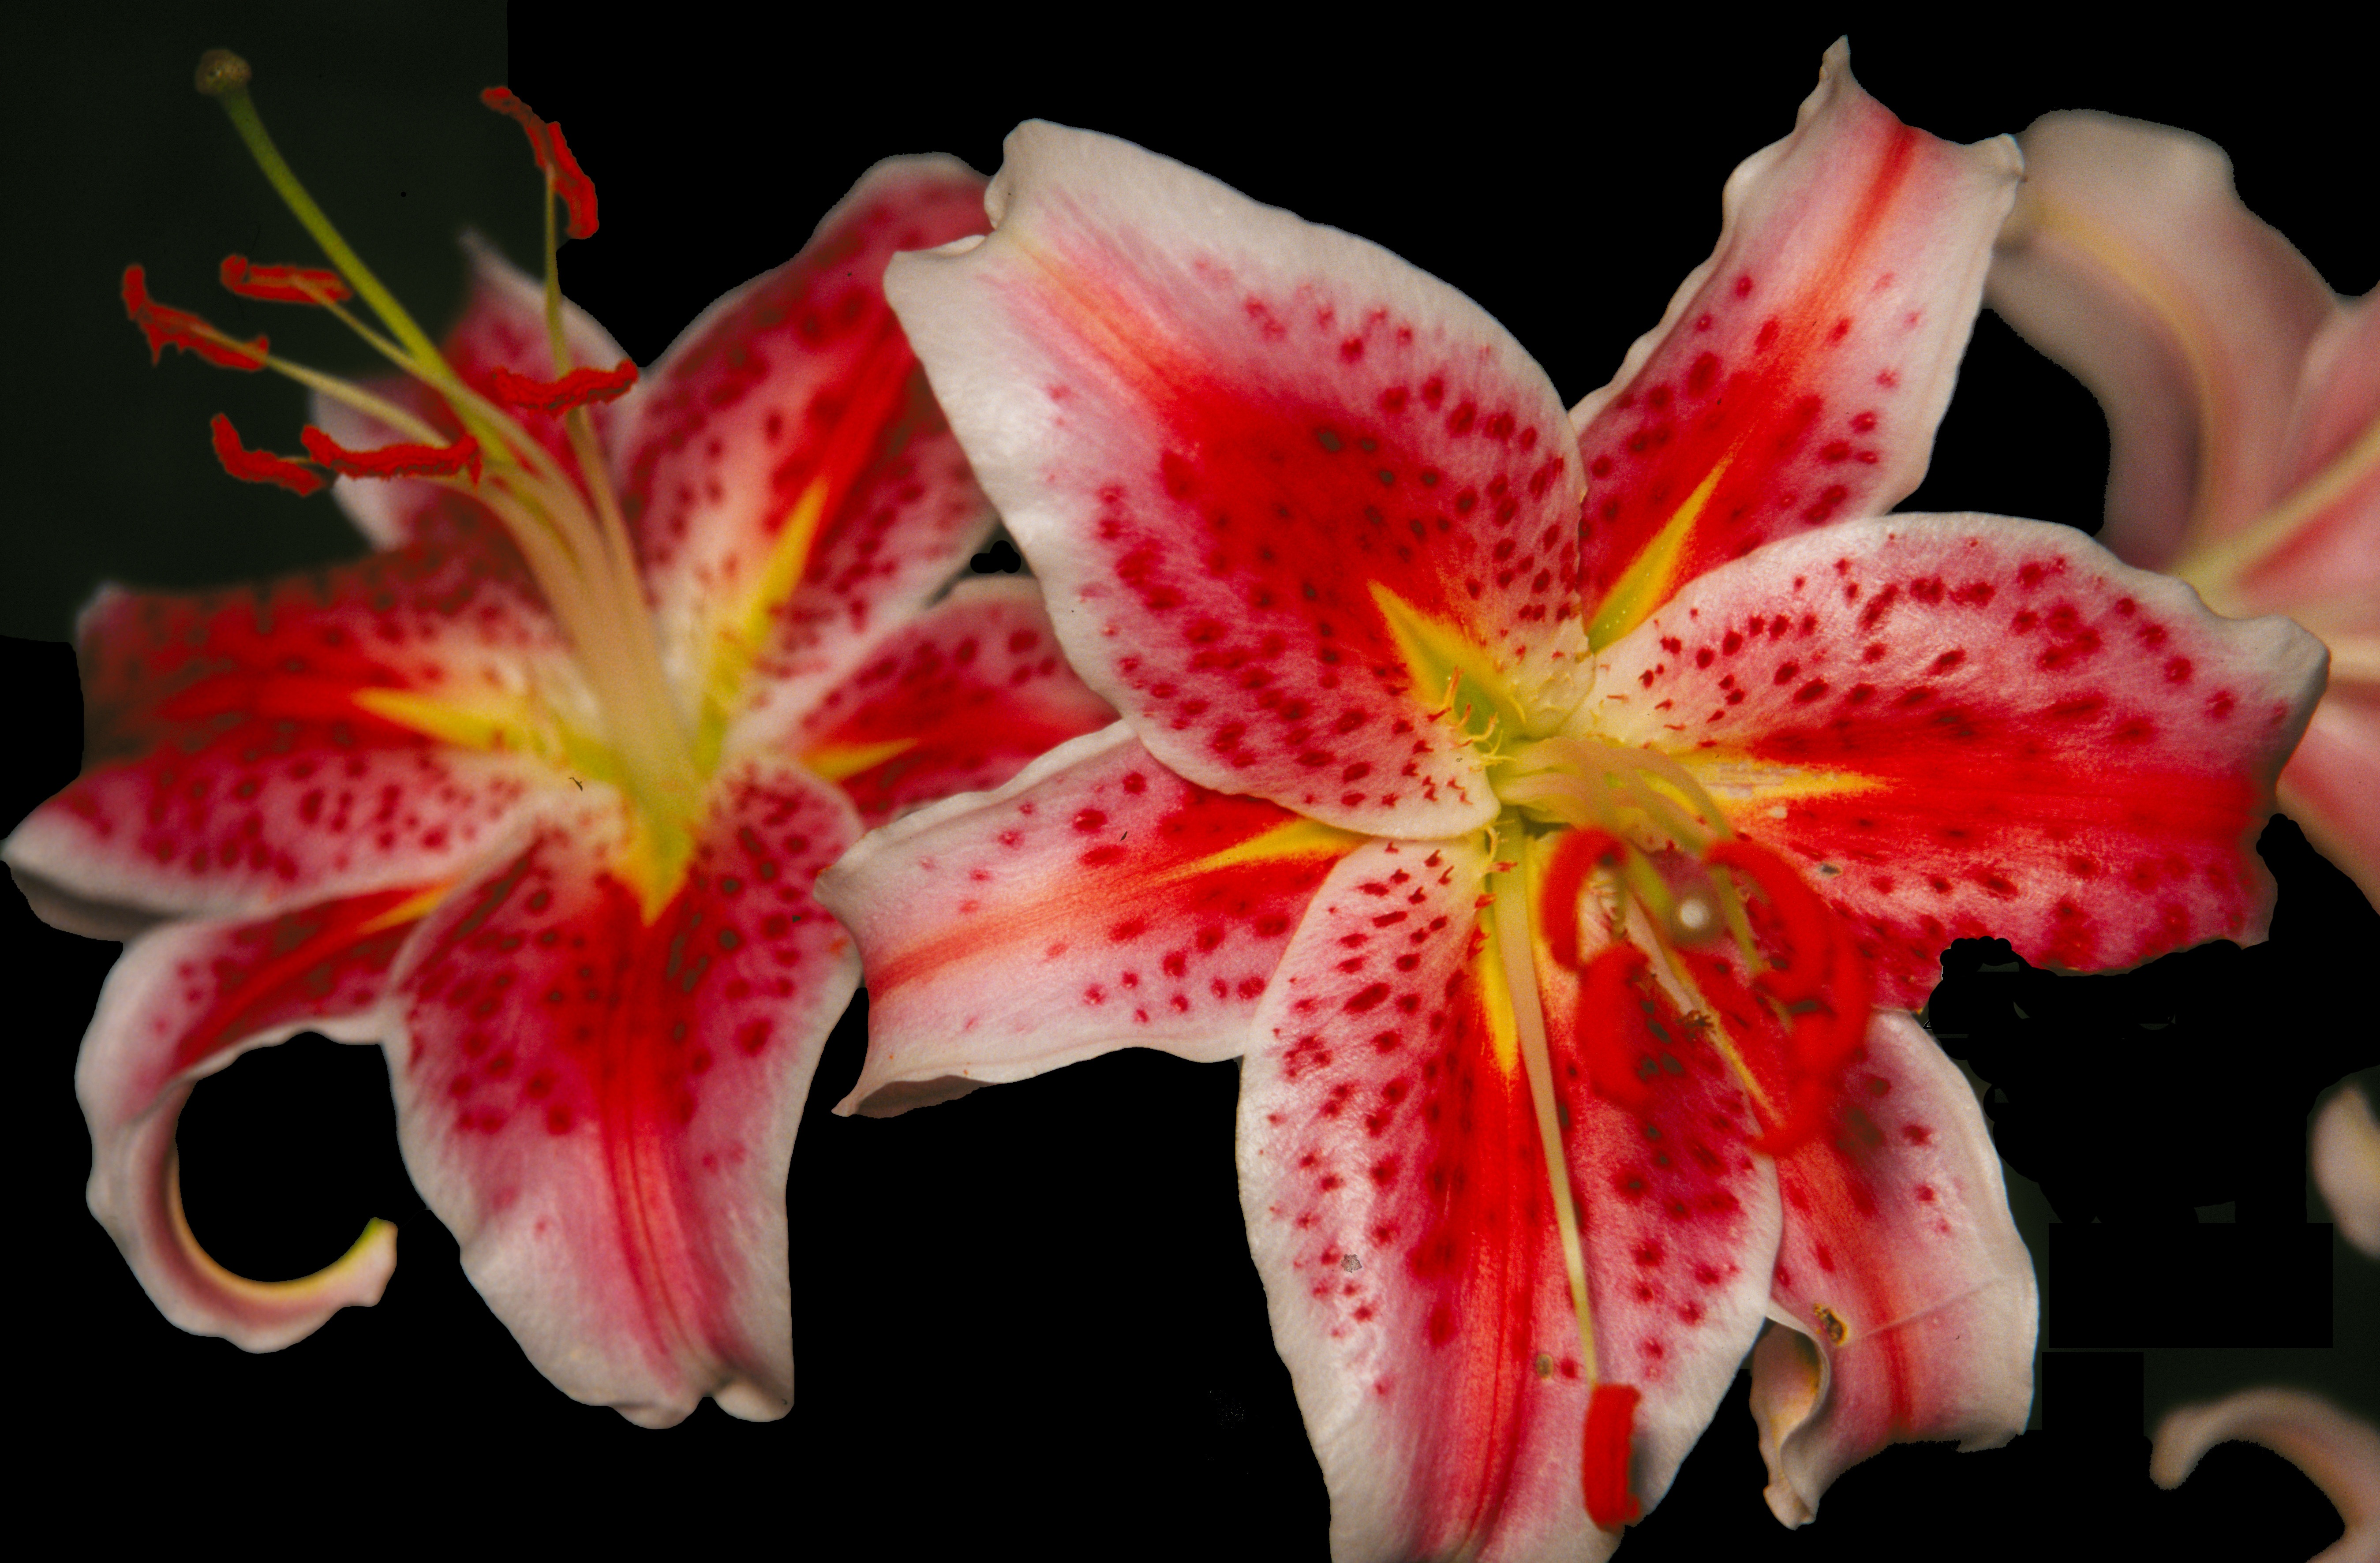
plant, flower, petal, red, flora, lily, macro photography, flowering plant, hippeastrum, land plant, amaryllis belladonna